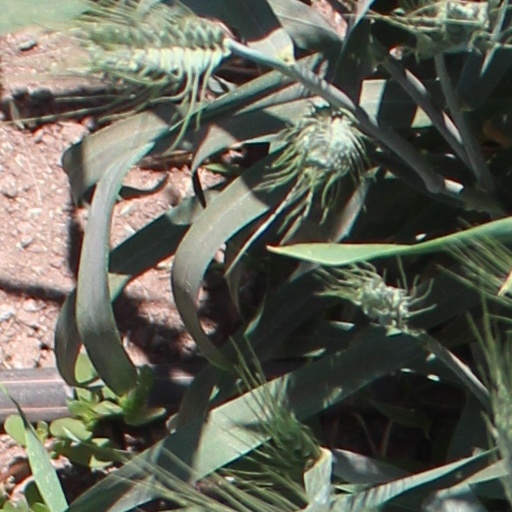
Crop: wheat